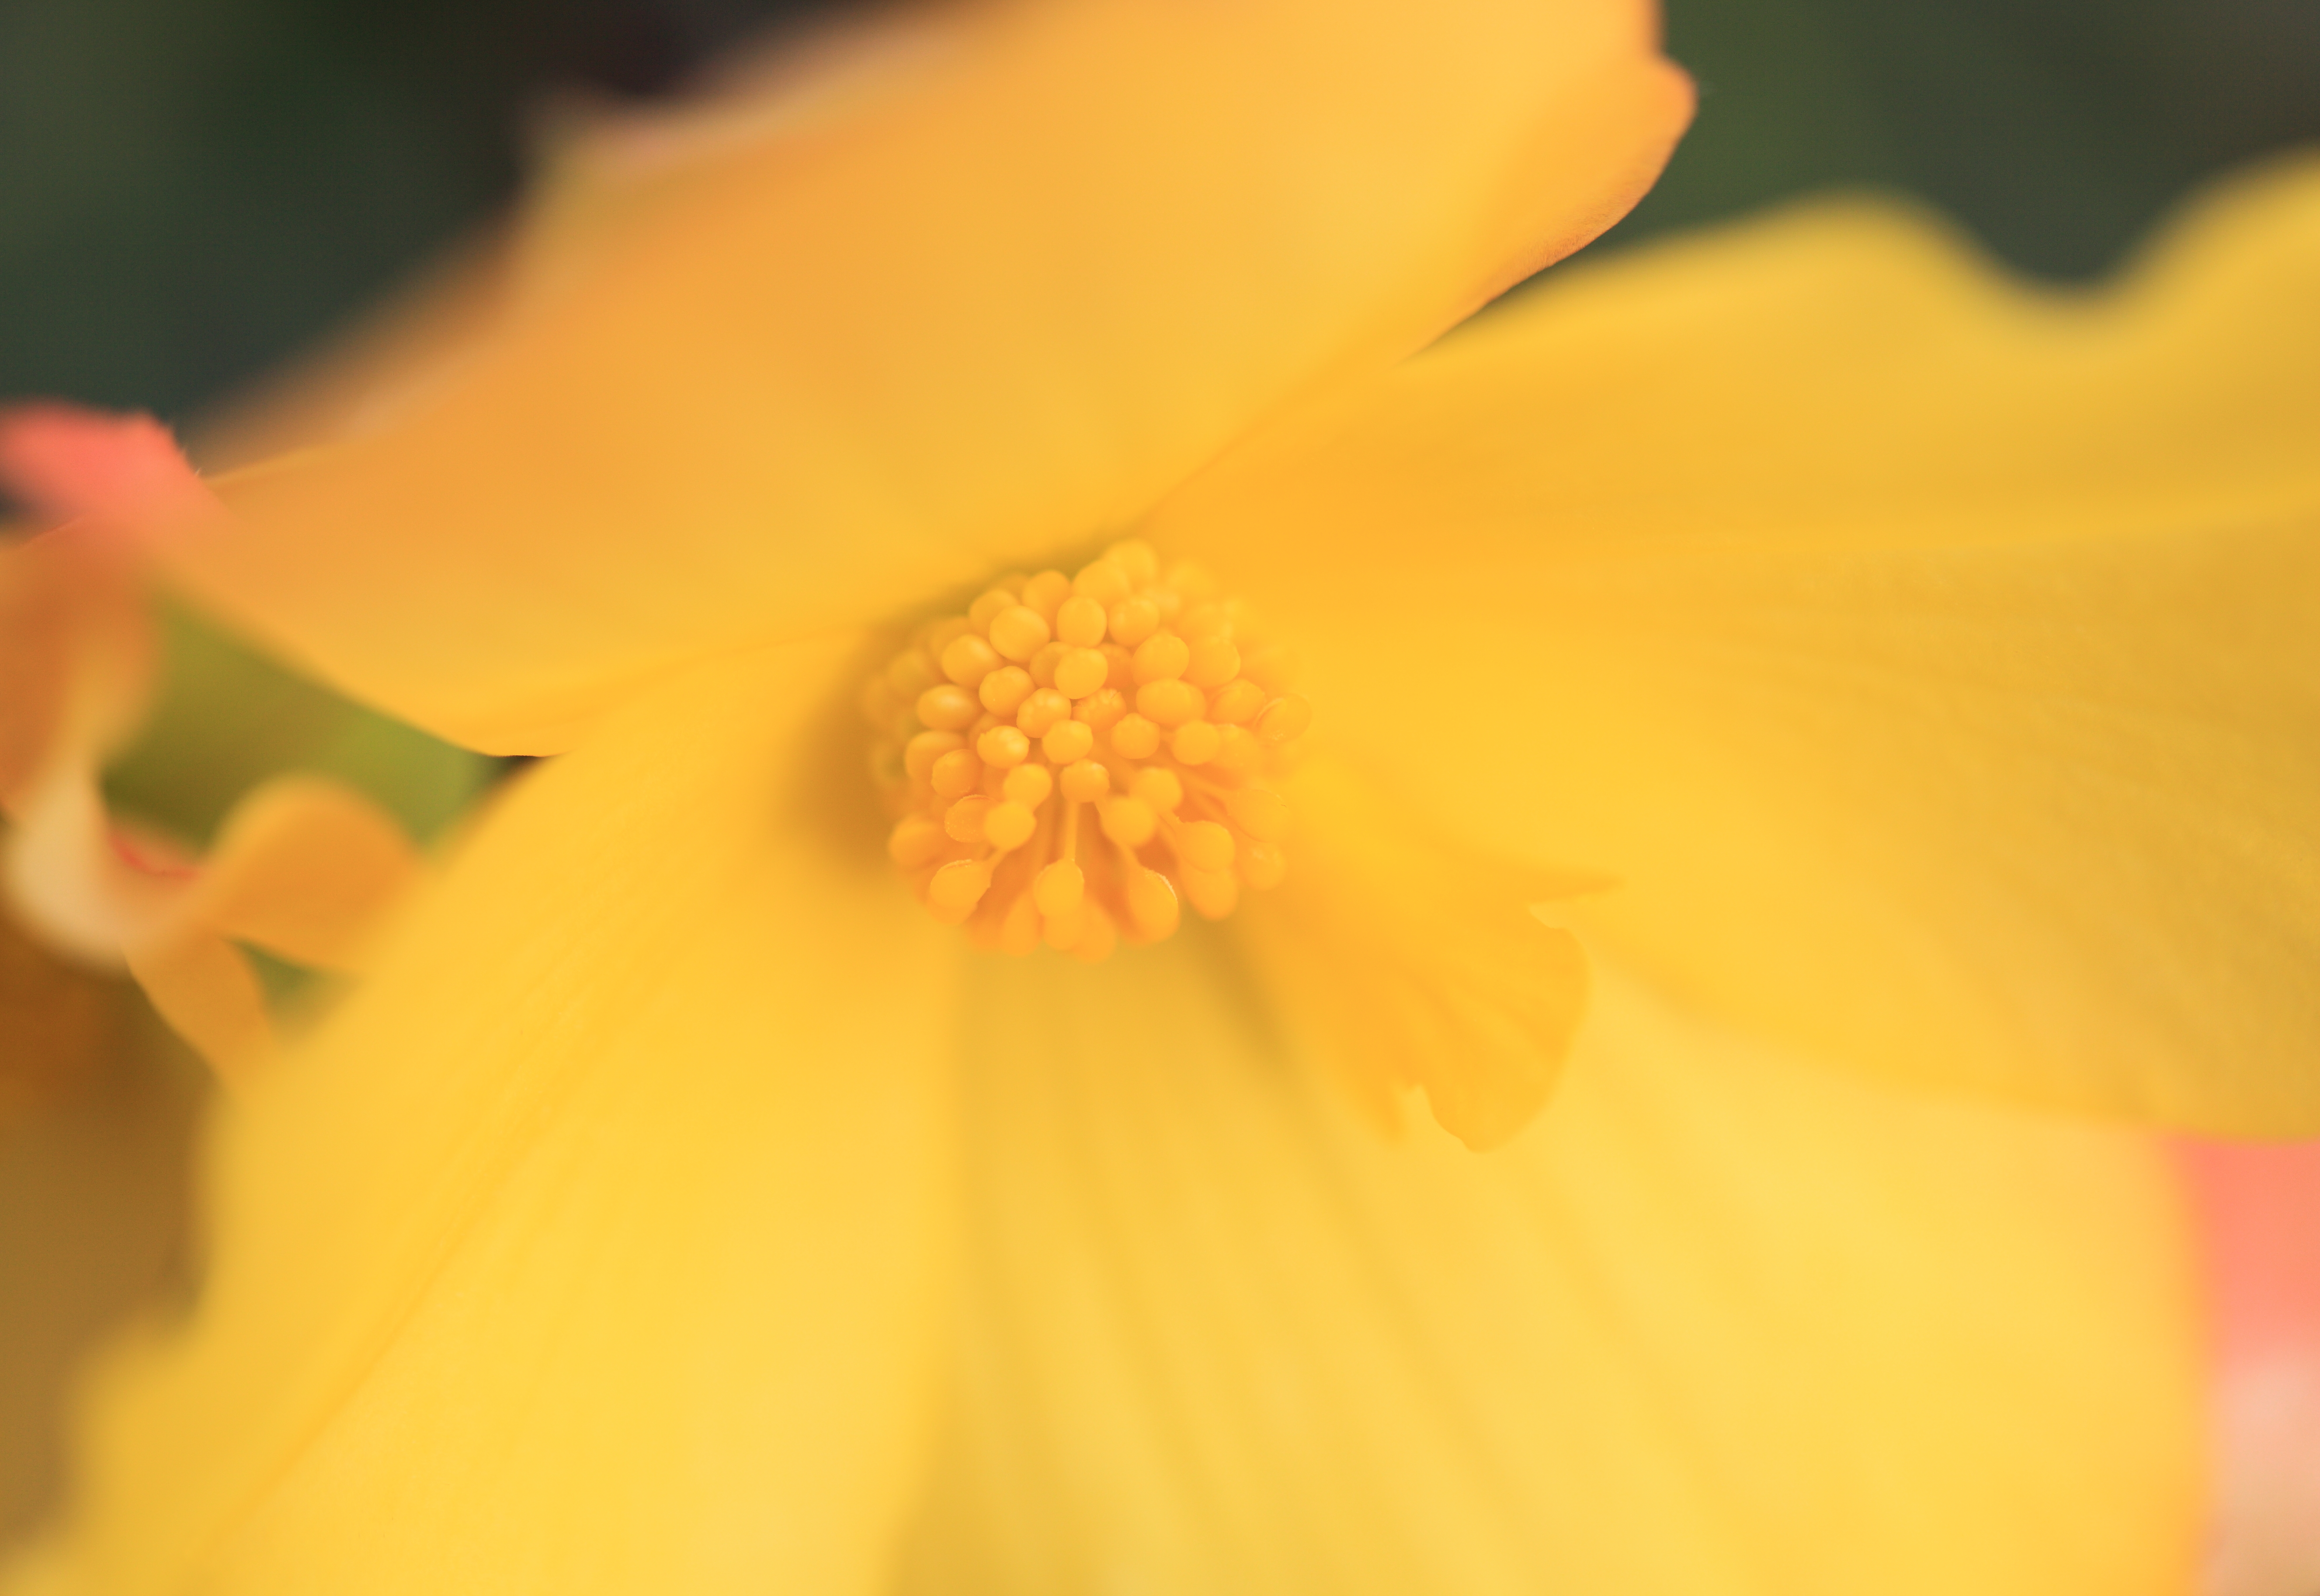
blossom, plant, photography, sunlight, flower, petal, pollen, high, yellow, flora, close up, 5d, hires, markii, hi, res, resolution, begonia, macro photography, flowering plant, plant stem, land plant